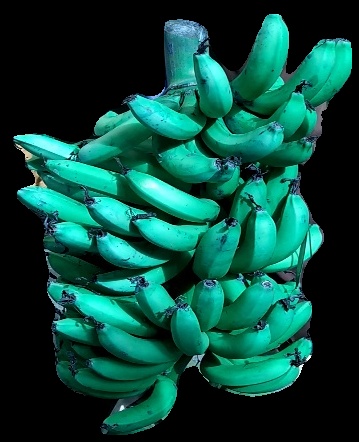
Variety: pachbale
Grade: grade3